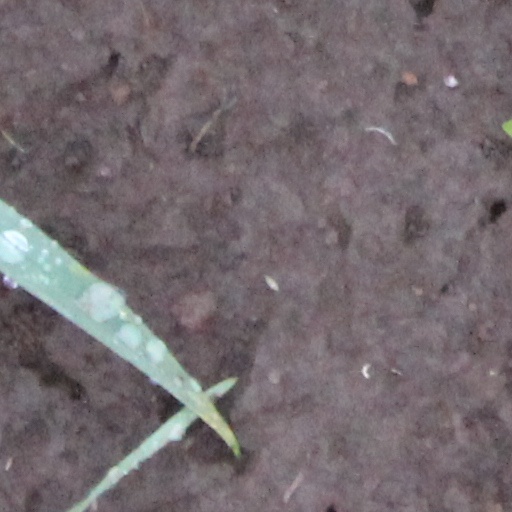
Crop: wheat